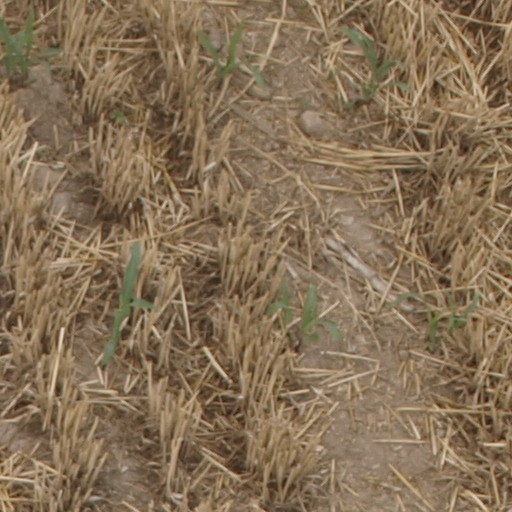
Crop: maize; corn